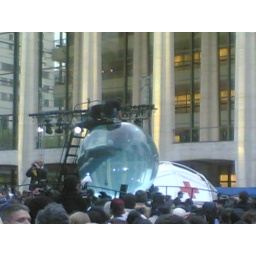
David Blaine in the fish bowl